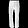
Label: Trouser